K2

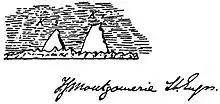
Montgomerie's original sketch from 1856 in which he applied the notation "K2"

The name "K2" is derived from the notation used by the Great Trigonometrical Survey of British India. Thomas Montgomerie made the first survey of the Karakoram from Mount Haramukh, some to the south, and sketched the two most prominent peaks, labeling them "K1" and "K2", where the "K" stands for "Karakoram".